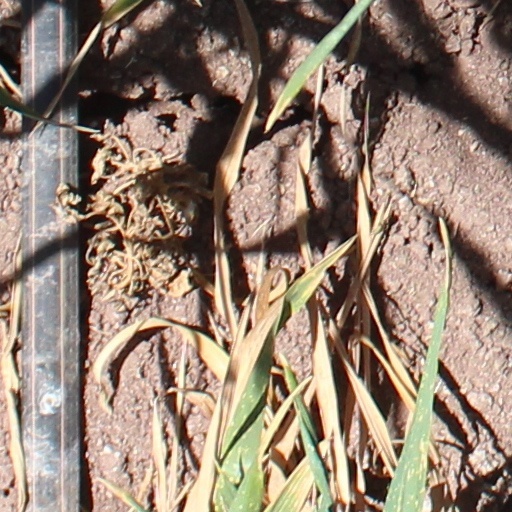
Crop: wheat